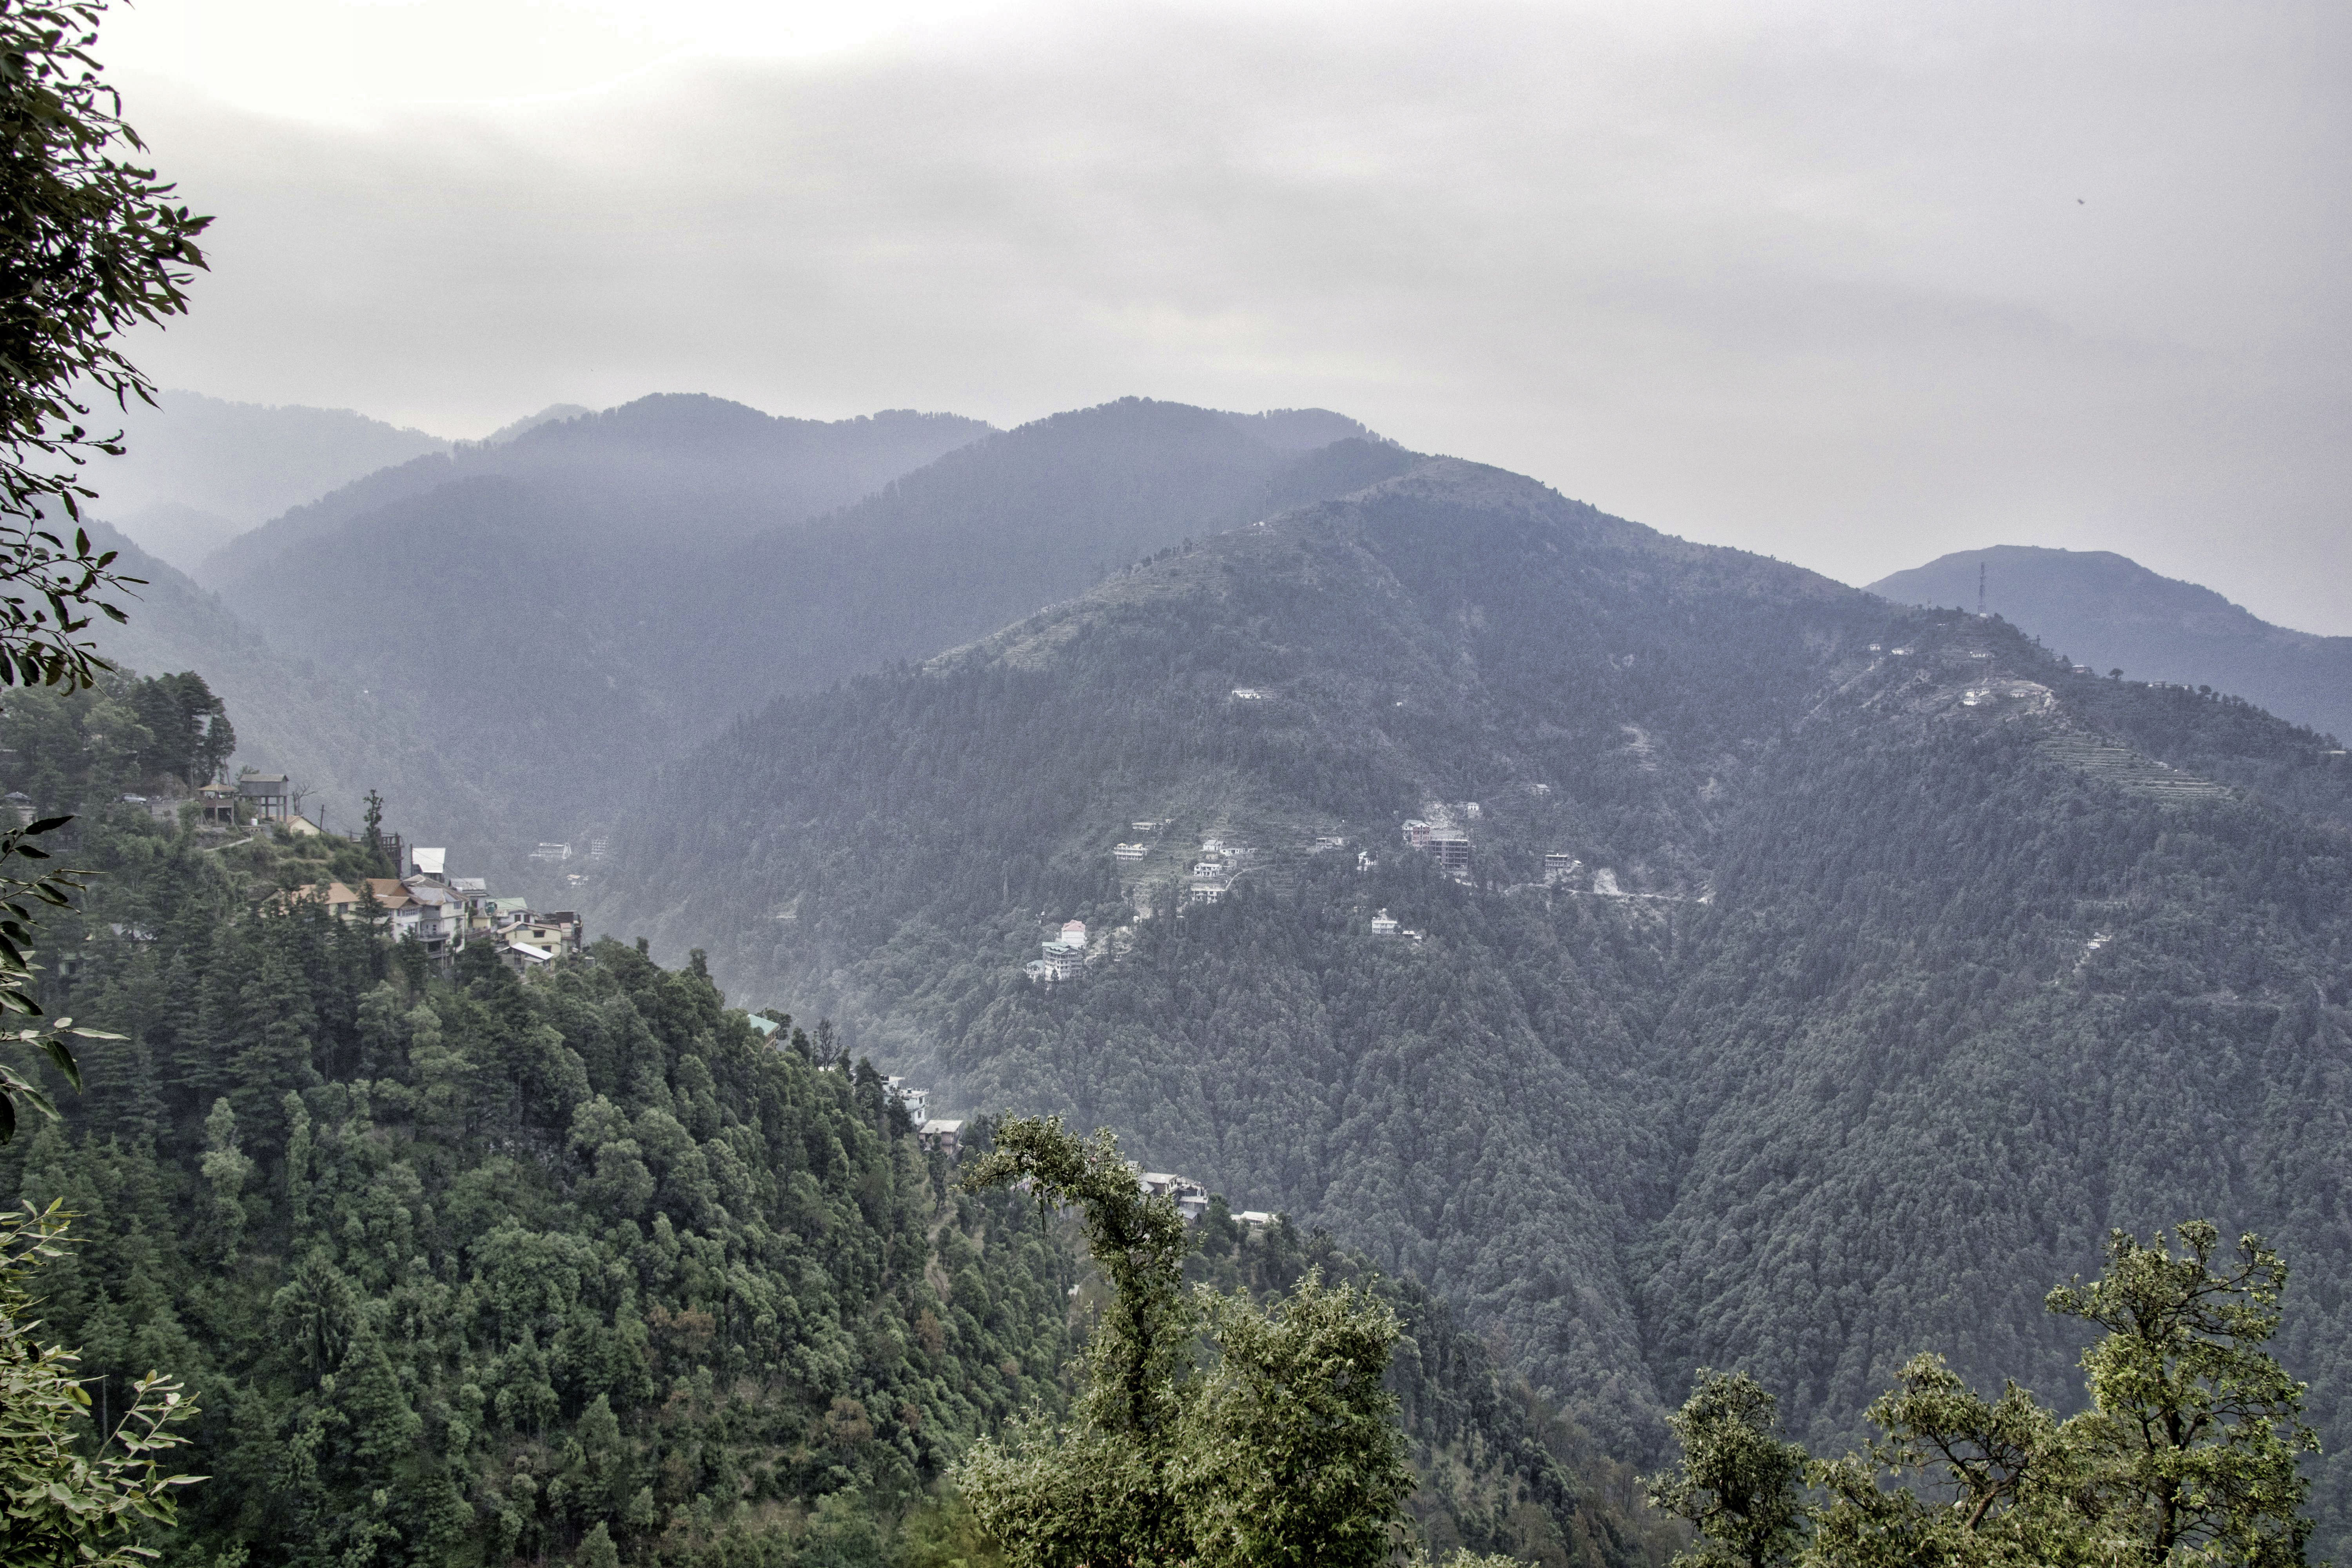
Dalhousie, himachal, india, mountainous landforms, mountain, sky, wilderness, vegetation, tree, mountain range, highland, hill station, cloud, mount scenery, ridge, hill, forest, biome, valley, national park, landscape, alps, escarpment, mountain pass, meteorological phenomenon, mist, winter, shrubland, plant